Phil Regan (baseball)

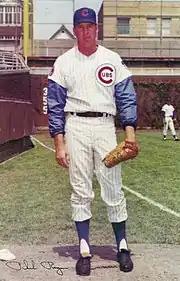
Regan in 1969 with the Chicago Cubs.

Regan provided similar heroics for his new team. In his first two appearances as a Cub, he saved both games of an April 28 doubleheader with the Houston Astros. Despite missing the first 14 games of the Cubs' schedule, Regan led all of Major League Baseball with 25 saves in 1968 on his way to capturing a second "Sporting News" Reliever of the Year Award.